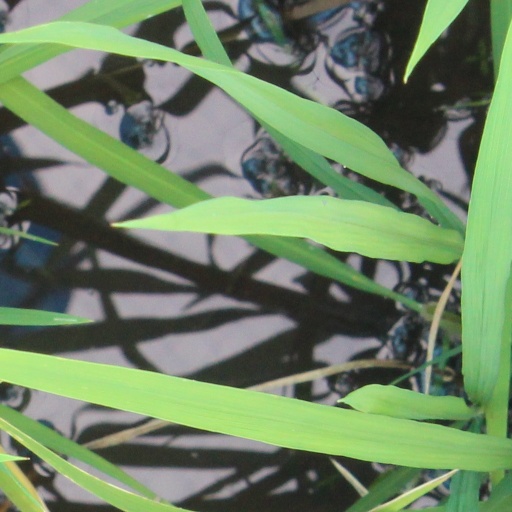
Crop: rice